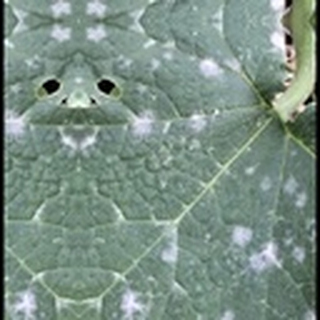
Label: cotton_powdery_mildew